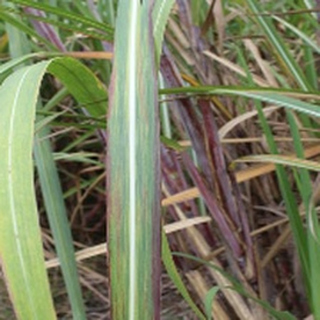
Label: sugarcane_bacterial_blight